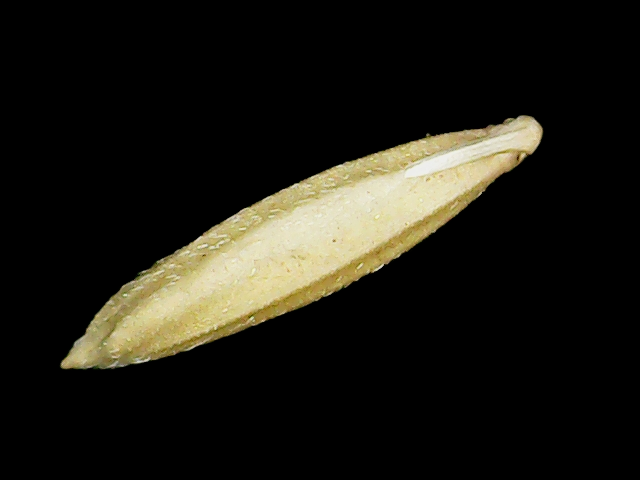
Rice variety: Binadhan21